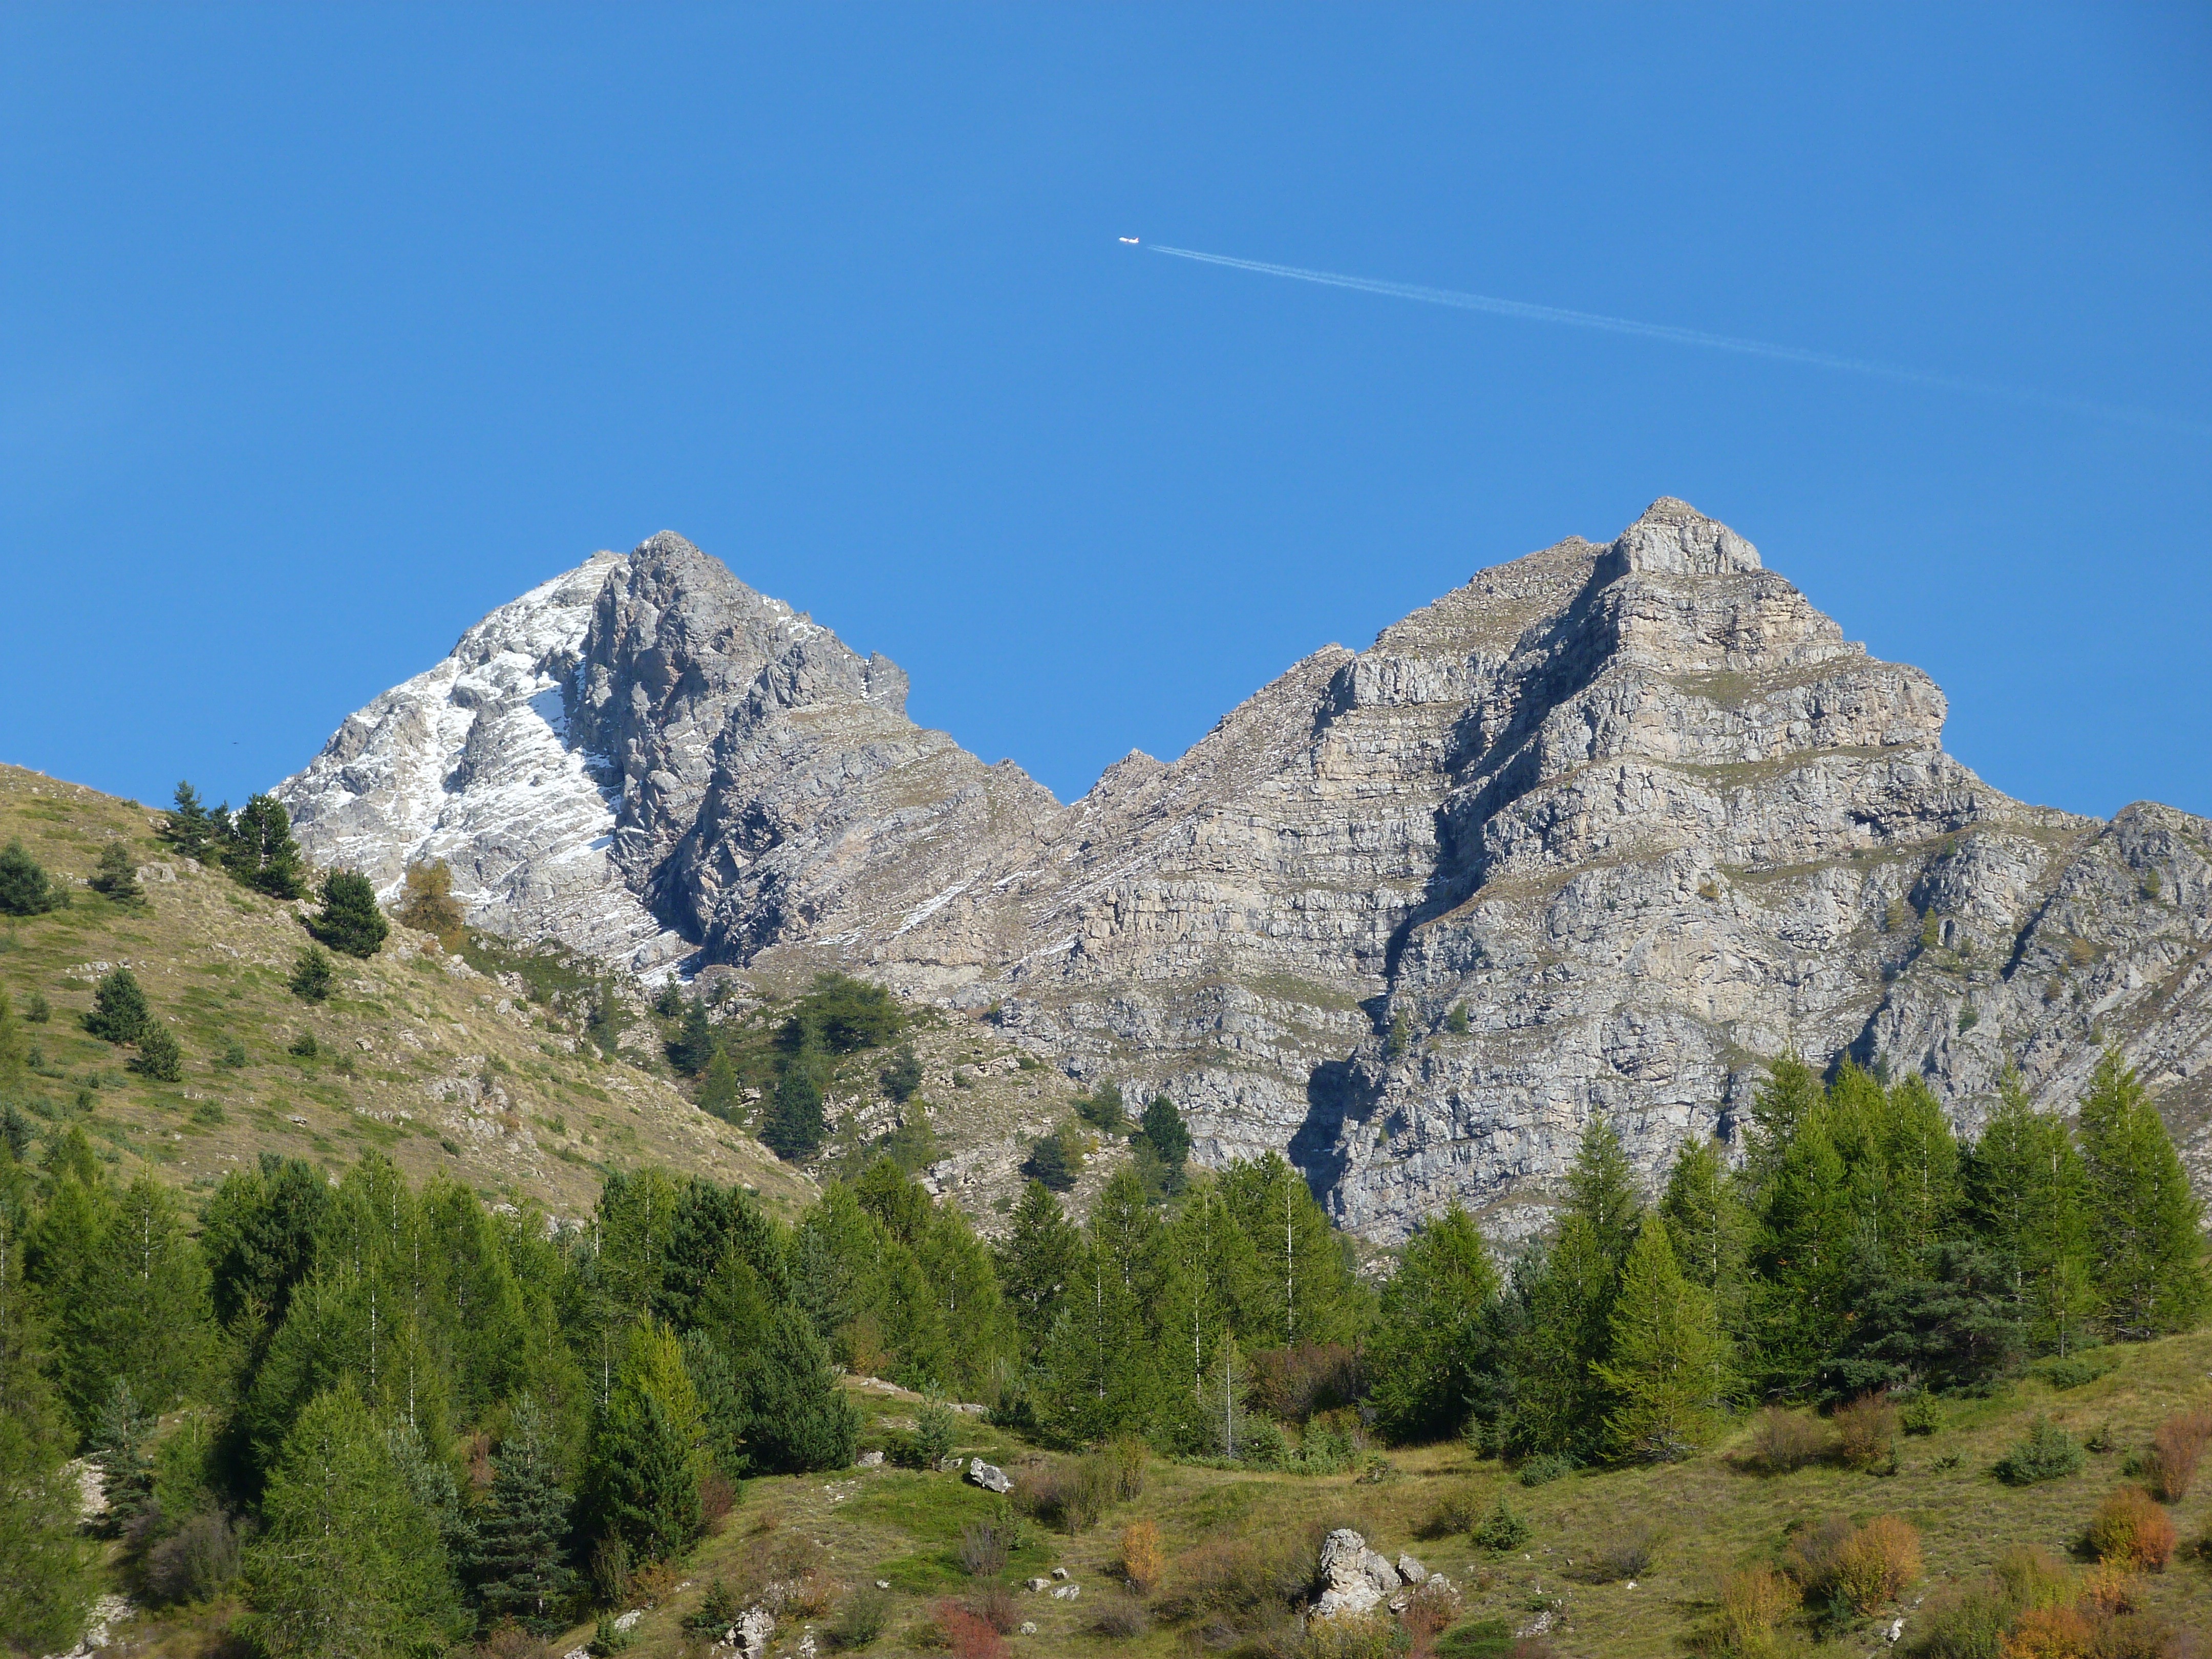
landscape, nature, wilderness, walking, mountain, meadow, adventure, valley, mountain range, ridge, summit, alps, backpacking, plateau, fell, ecosystem, landform, mountain pass, geographical feature, mountainous landforms